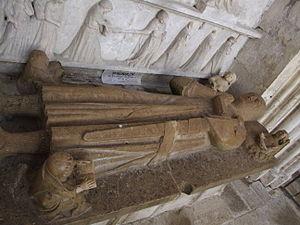
Eglise Saint-Thibault, Saint-Thibault, Bourgogne, FRANCE